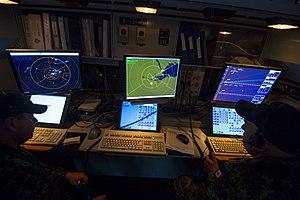
La base des Forces canadiennes Goose Bay est une base des Forces canadiennes située à Happy Valley-Goose Bay au Labrador.